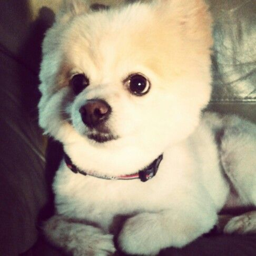
person cuddly on the couch